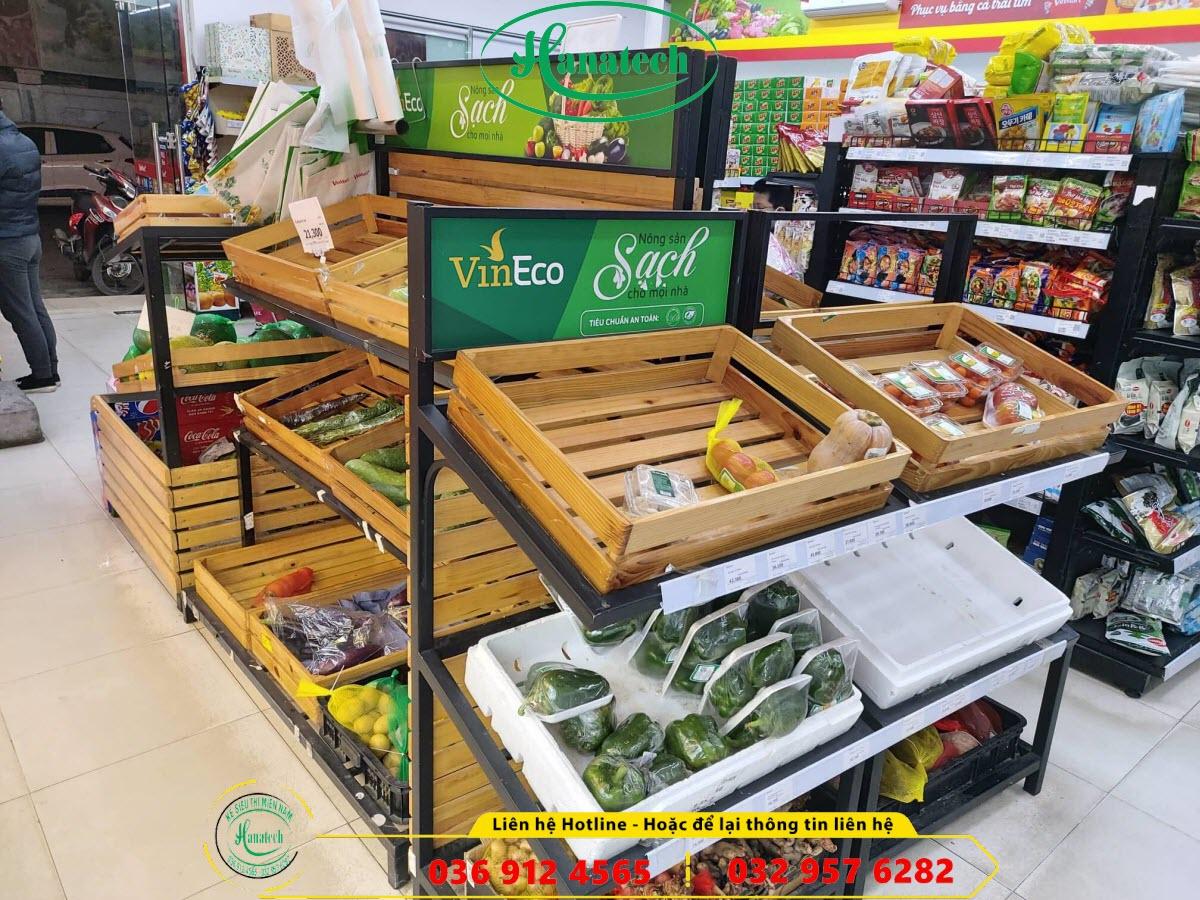
không có người nào đang xuất hiện quanh kệ hàng